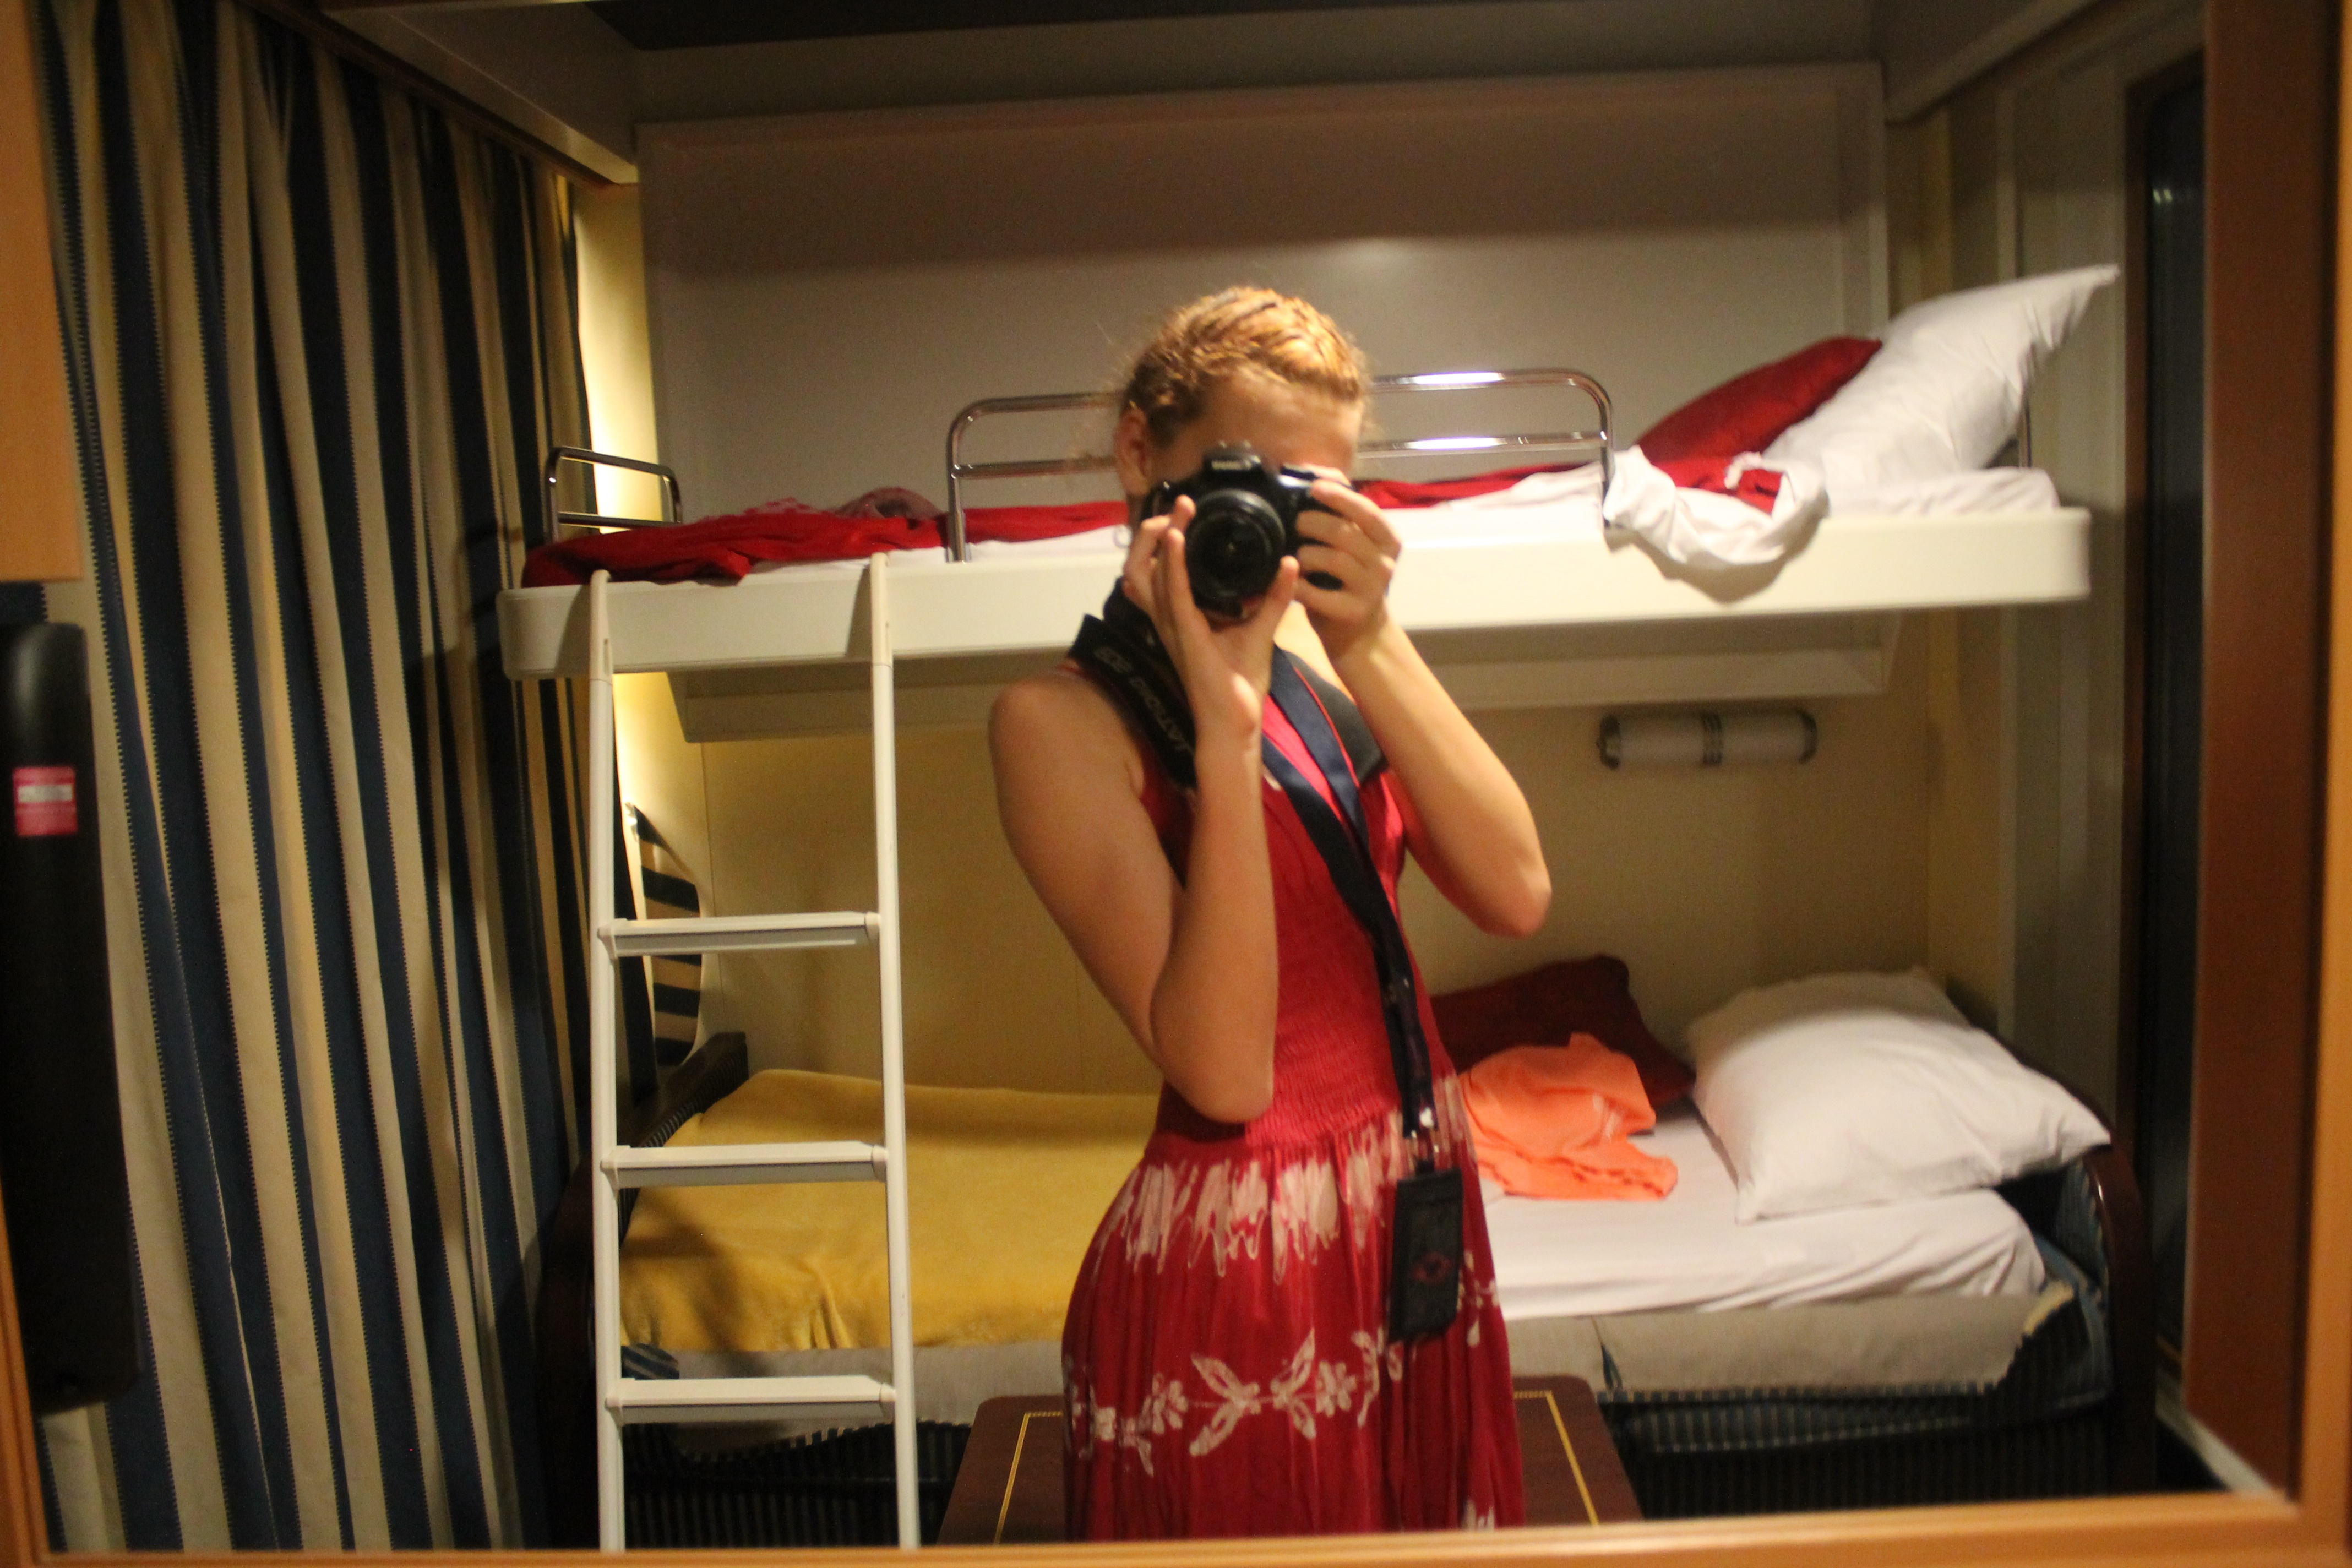
person, room